Three Girls for Schubert

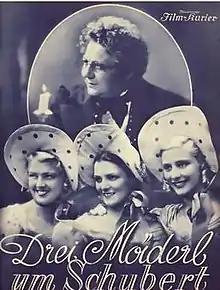

Three Girls for Schubert is a 1936 German historical romance film directed by E. W. Emo and starring Paul Hörbiger, Gretl Theimer, and Maria Andergast. It was shot at the Johannisthal Studios of Tobis Film in Berlin. The film's sets were designed by the art directors Fritz Maurischat and Karl Weber. Location filming took place in Vienna and the Vienna Woods outside the city.